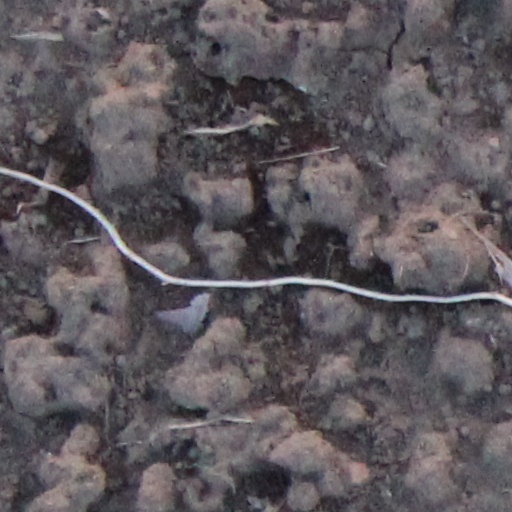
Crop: wheat